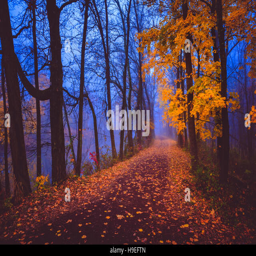
a blueish fog clears in the morning